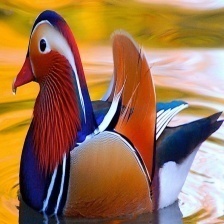
Species: MANDRIN DUCK
Scientific name: AIX GALERICULATA
ImageNet parent category: drake